Dutchess Company Superintendent's House

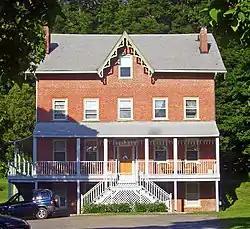
Front (west) elevation of house, 2008

The Dutchess Company Superintendent's House is a home located on Market Street in the western corner of the village of Wappingers Falls, New York, United States. It is a large brick residence that was built as housing for the manager of the Dutchess Company, a large local printing works, shortly after the plant was built in 1848.